2022 Italian general election

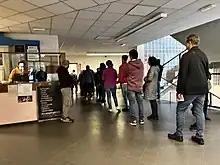
Queue in front of a polling station in Casalecchio di Reno, Emilia-Romagna

For Italian residents, each house member is to be elected in single ballots, including the constituency candidate and their supporting party lists. In each single-member constituency, the deputy or senator is elected on a plurality basis, while the seats in multi-member constituencies are allocated nationally. In order to be calculated in single-member constituency results, parties need to obtain at least 1% of the national vote and be part of a coalition obtaining at least 10% of the national vote. In order to receive seats in multi-member constituencies, parties need to obtain at least 3% of the national vote. Elects from multi-member constituencies would come from closed lists.